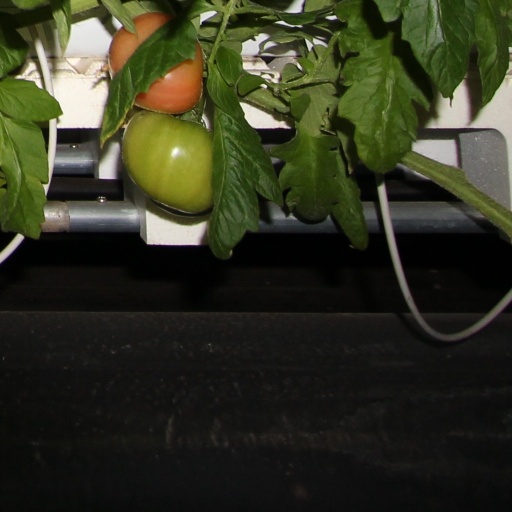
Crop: tomato